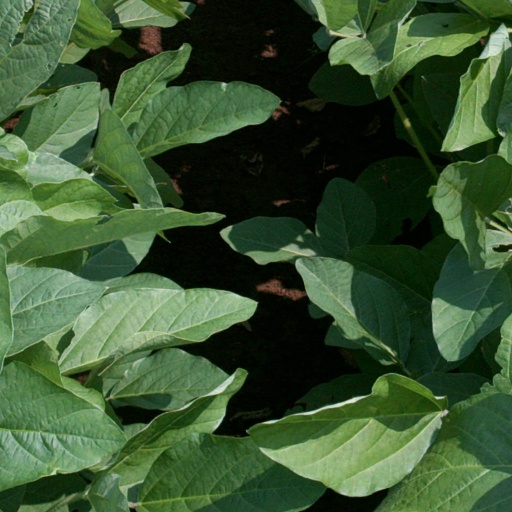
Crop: soybean